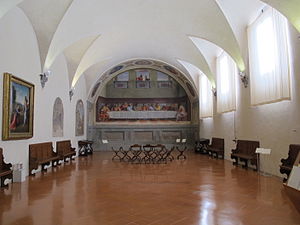
Andrea del Sarto
Andrea del Sartos Nadveren i Musée du Cenacolo di San Salvi ved Firenze.
Andrea del Sarto, egentlig Andrea d’Agnolo di Francesco, kaldet Sarto efter sin faders håndværk, denne var skrædder var en italiensk maler.